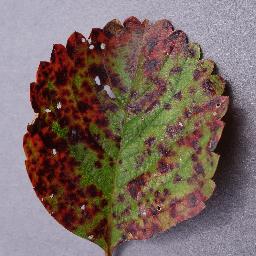
Label: Strawberry___Leaf_scorch